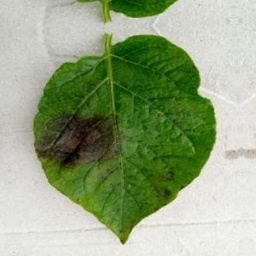
Etiqueta: Late Blight